Michael the Brave

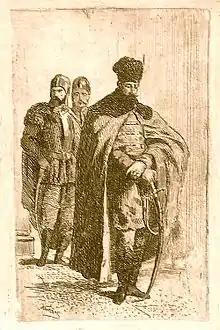
Portrait by Theodor Aman (1874)

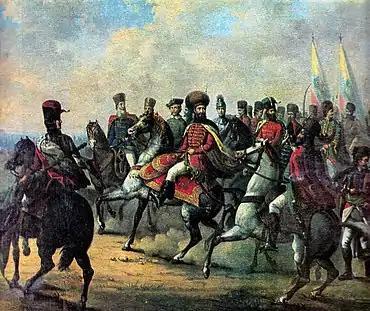
Michael the Brave and his troops, 19th-century painting by Nicolae Grigorescu

Michael asked again for assistance from Emperor Rudolf II during a visit in Prague between 23 February and 5 March 1601, which was granted when the emperor heard that General Giorgio Basta had lost control of Transylvania to the Hungarian nobility led by Sigismund Báthory, who accepted Ottoman protection. Meanwhile, forces loyal to Michael in Wallachia led by his son, Nicolae Pătrașcu, drove Simion Movilă out of Wallachia and prepared to reenter Transylvania. Michael, allied with Basta, defeated the Hungarian army in Battle of Guruslău. A few days later, Basta, who sought to control Transylvania himself, assassinated Michael by order of the Habsburg Emperor; the killing took place near Câmpia Turzii on 9 August 1601. According to Romanian historian Constantin C. Giurescu: